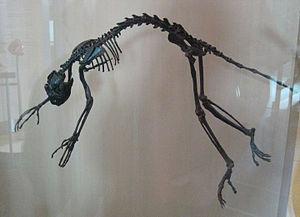
Les Adapiformes constituent un groupe aujourd'hui disparu de primates primitifs. Les Adapiformes ont rayonné dans une grande partie de la masse continentale de l’hémisphère Nord, atteignant le sud de l'Afrique et l'Asie tropicale. Les Adapiformes ont vécu de l'Éocène au Miocène. La plupart d'entre eux ressemblaient aux actuels lémuriens.
Notharctus tenebrosus est une espèce éteinte de primates, parmi les premières existantes, vivant au début de l'Éocène il y a 54 à 38 millions d'années. Son fossile a été découvert par Ferdinand V. Hayden en 1870 au Wyoming du sud-ouest. Il a d'abord été pris pour un petit pachyderme en raison de la concentration des fossiles de pachydermes dans le secteur.